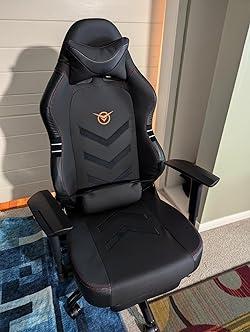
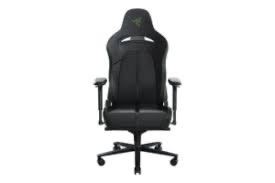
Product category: items_chair
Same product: no